Kossuth Square

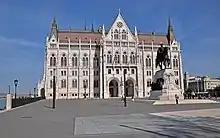
Parliament building seen from the south end of the square

Kossuth Lajos Square, also known as Kossuth Square, is a city square situated in the Lipótváros neighbourhood of Budapest, Hungary, on the bank of the Danube. Its most notable landmark is the Hungarian Parliament Building. There is a station of the M2 (East-West) line of the Budapest Metro on the square as well as a stop for the scenic Tram No. 2.